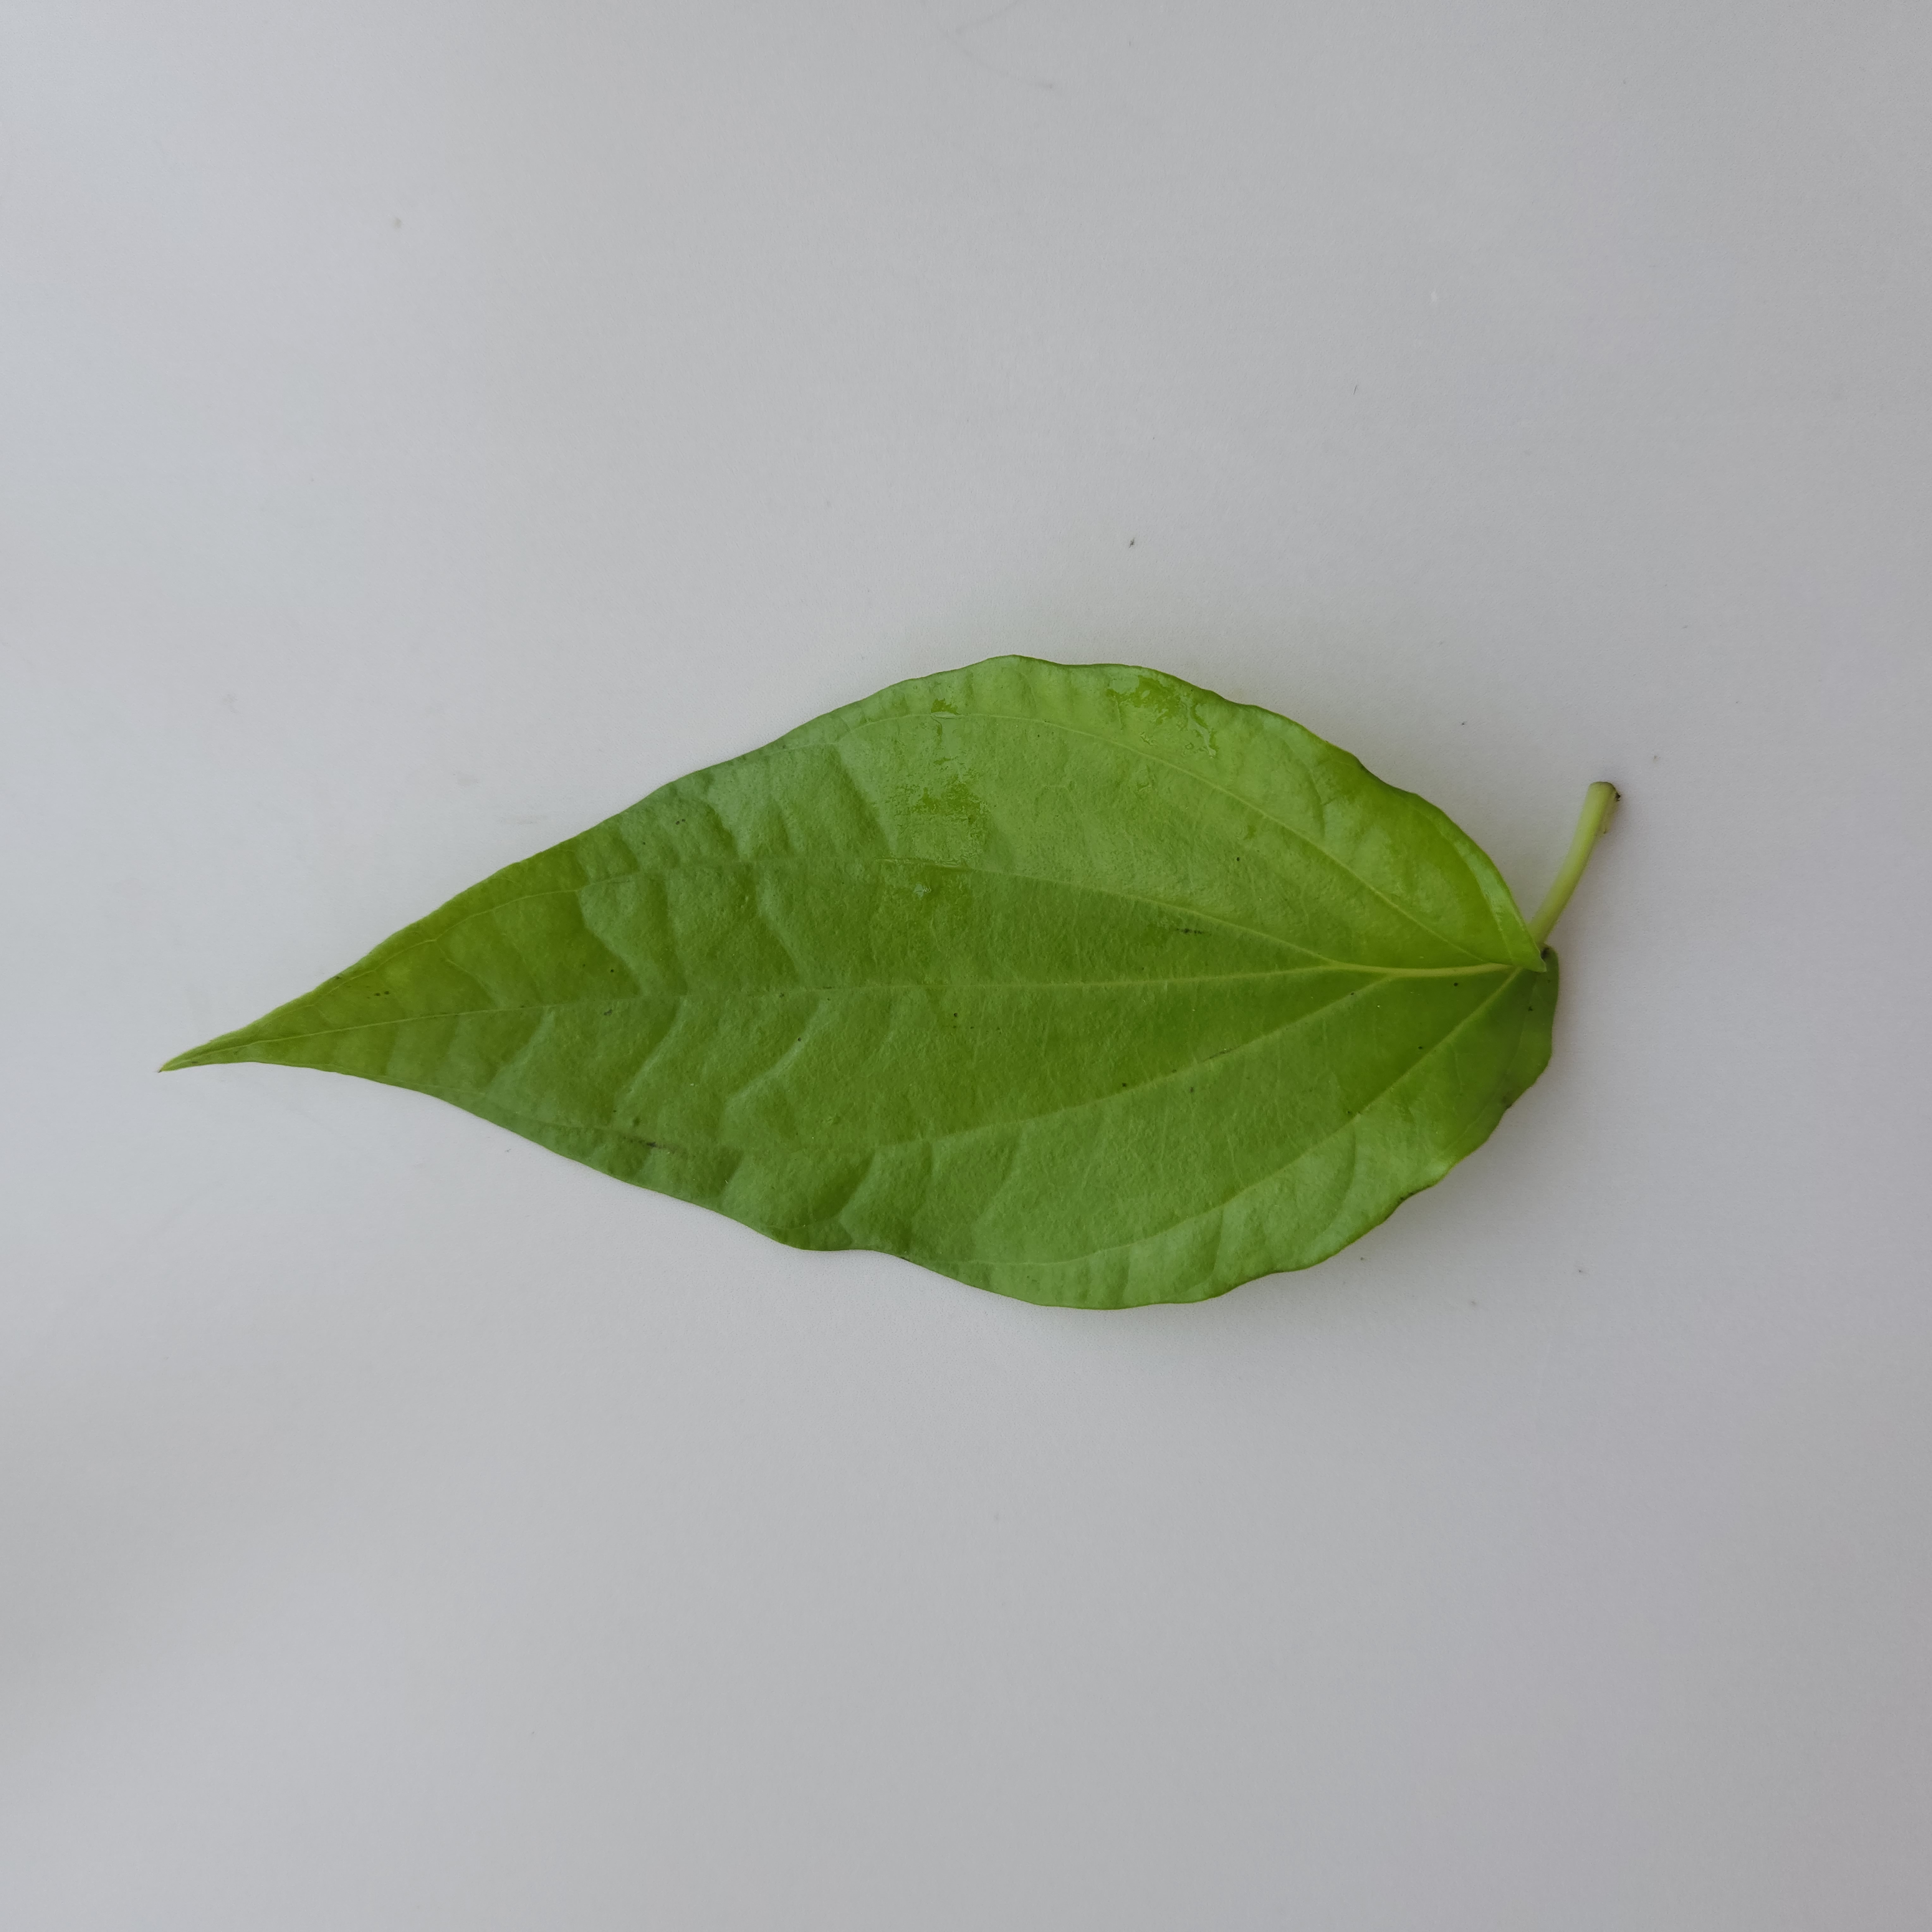
Label: Healthy